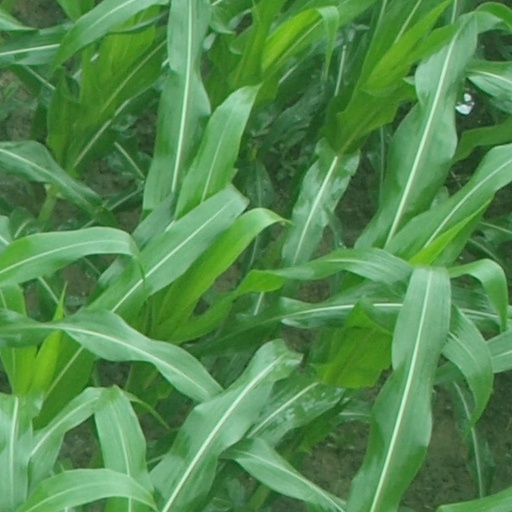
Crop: maize; corn